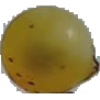
Label: Grape White 3